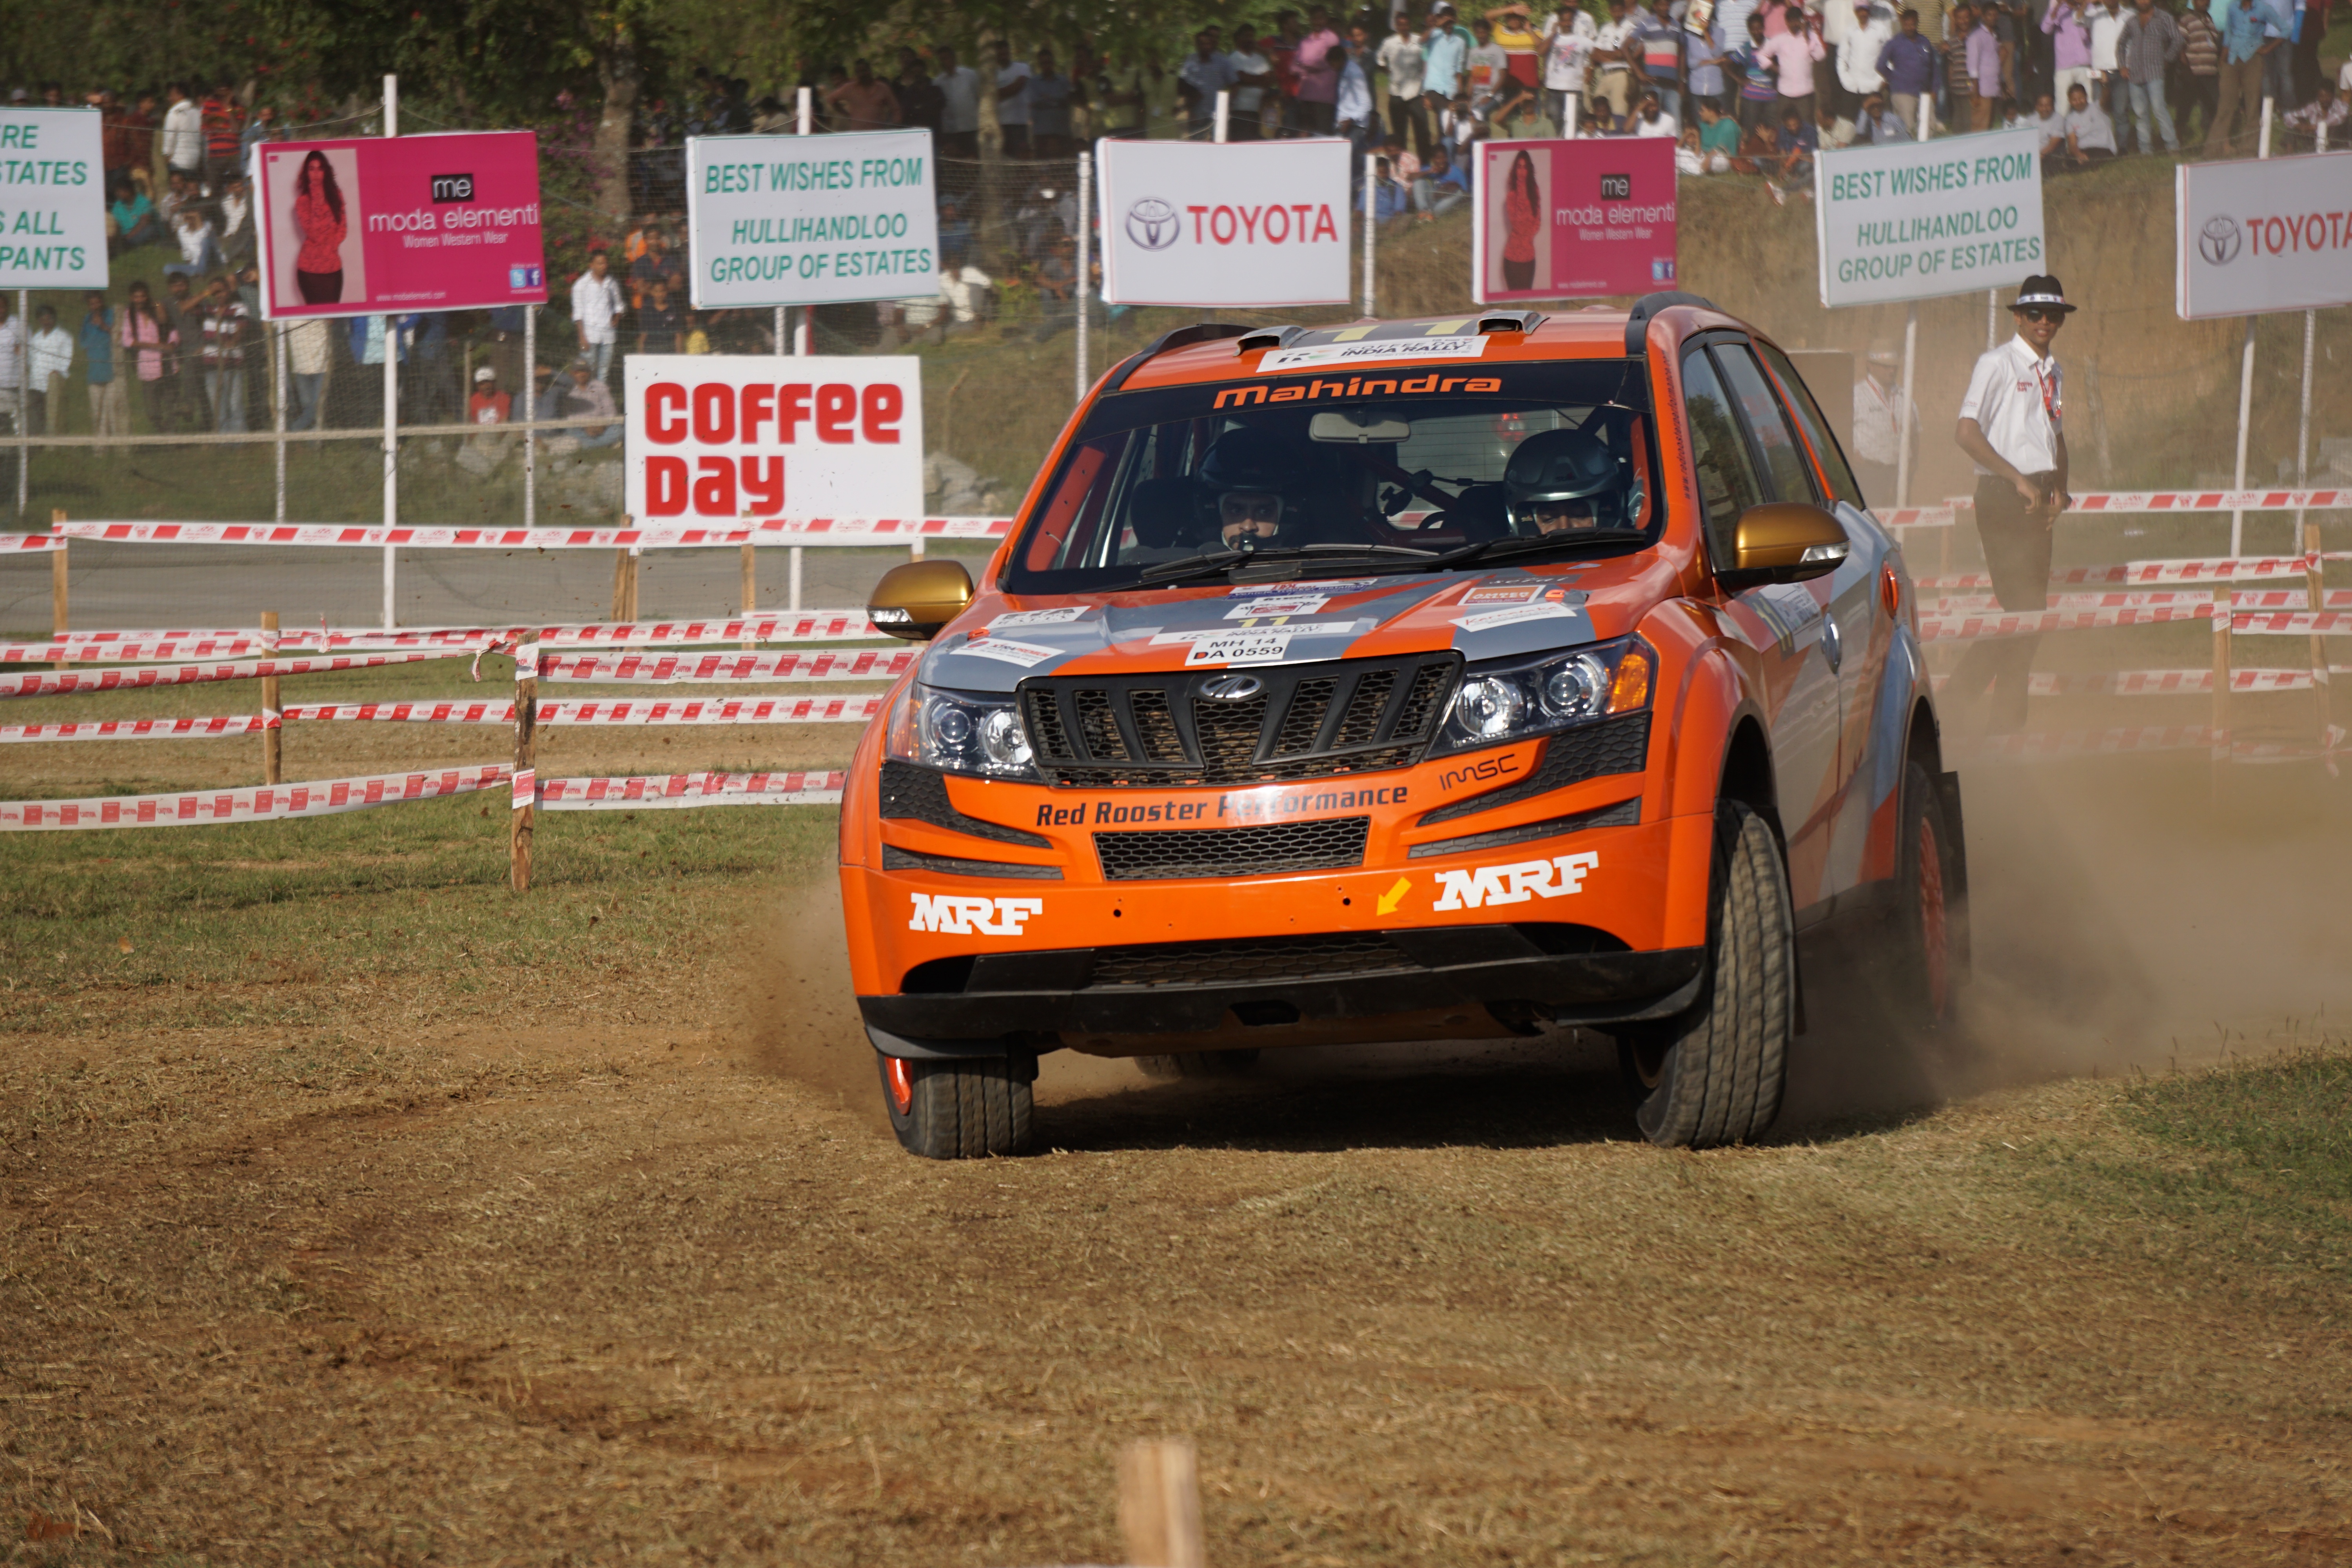
car, vehicle, dirt, celebrate, race, sports, racing, india, rally, motorsport, sport utility vehicle, land vehicle, chikmagalur, auto racing, mahindra, automobile make, compact car, off roading, compact sport utility vehicle, rallycross, rallying